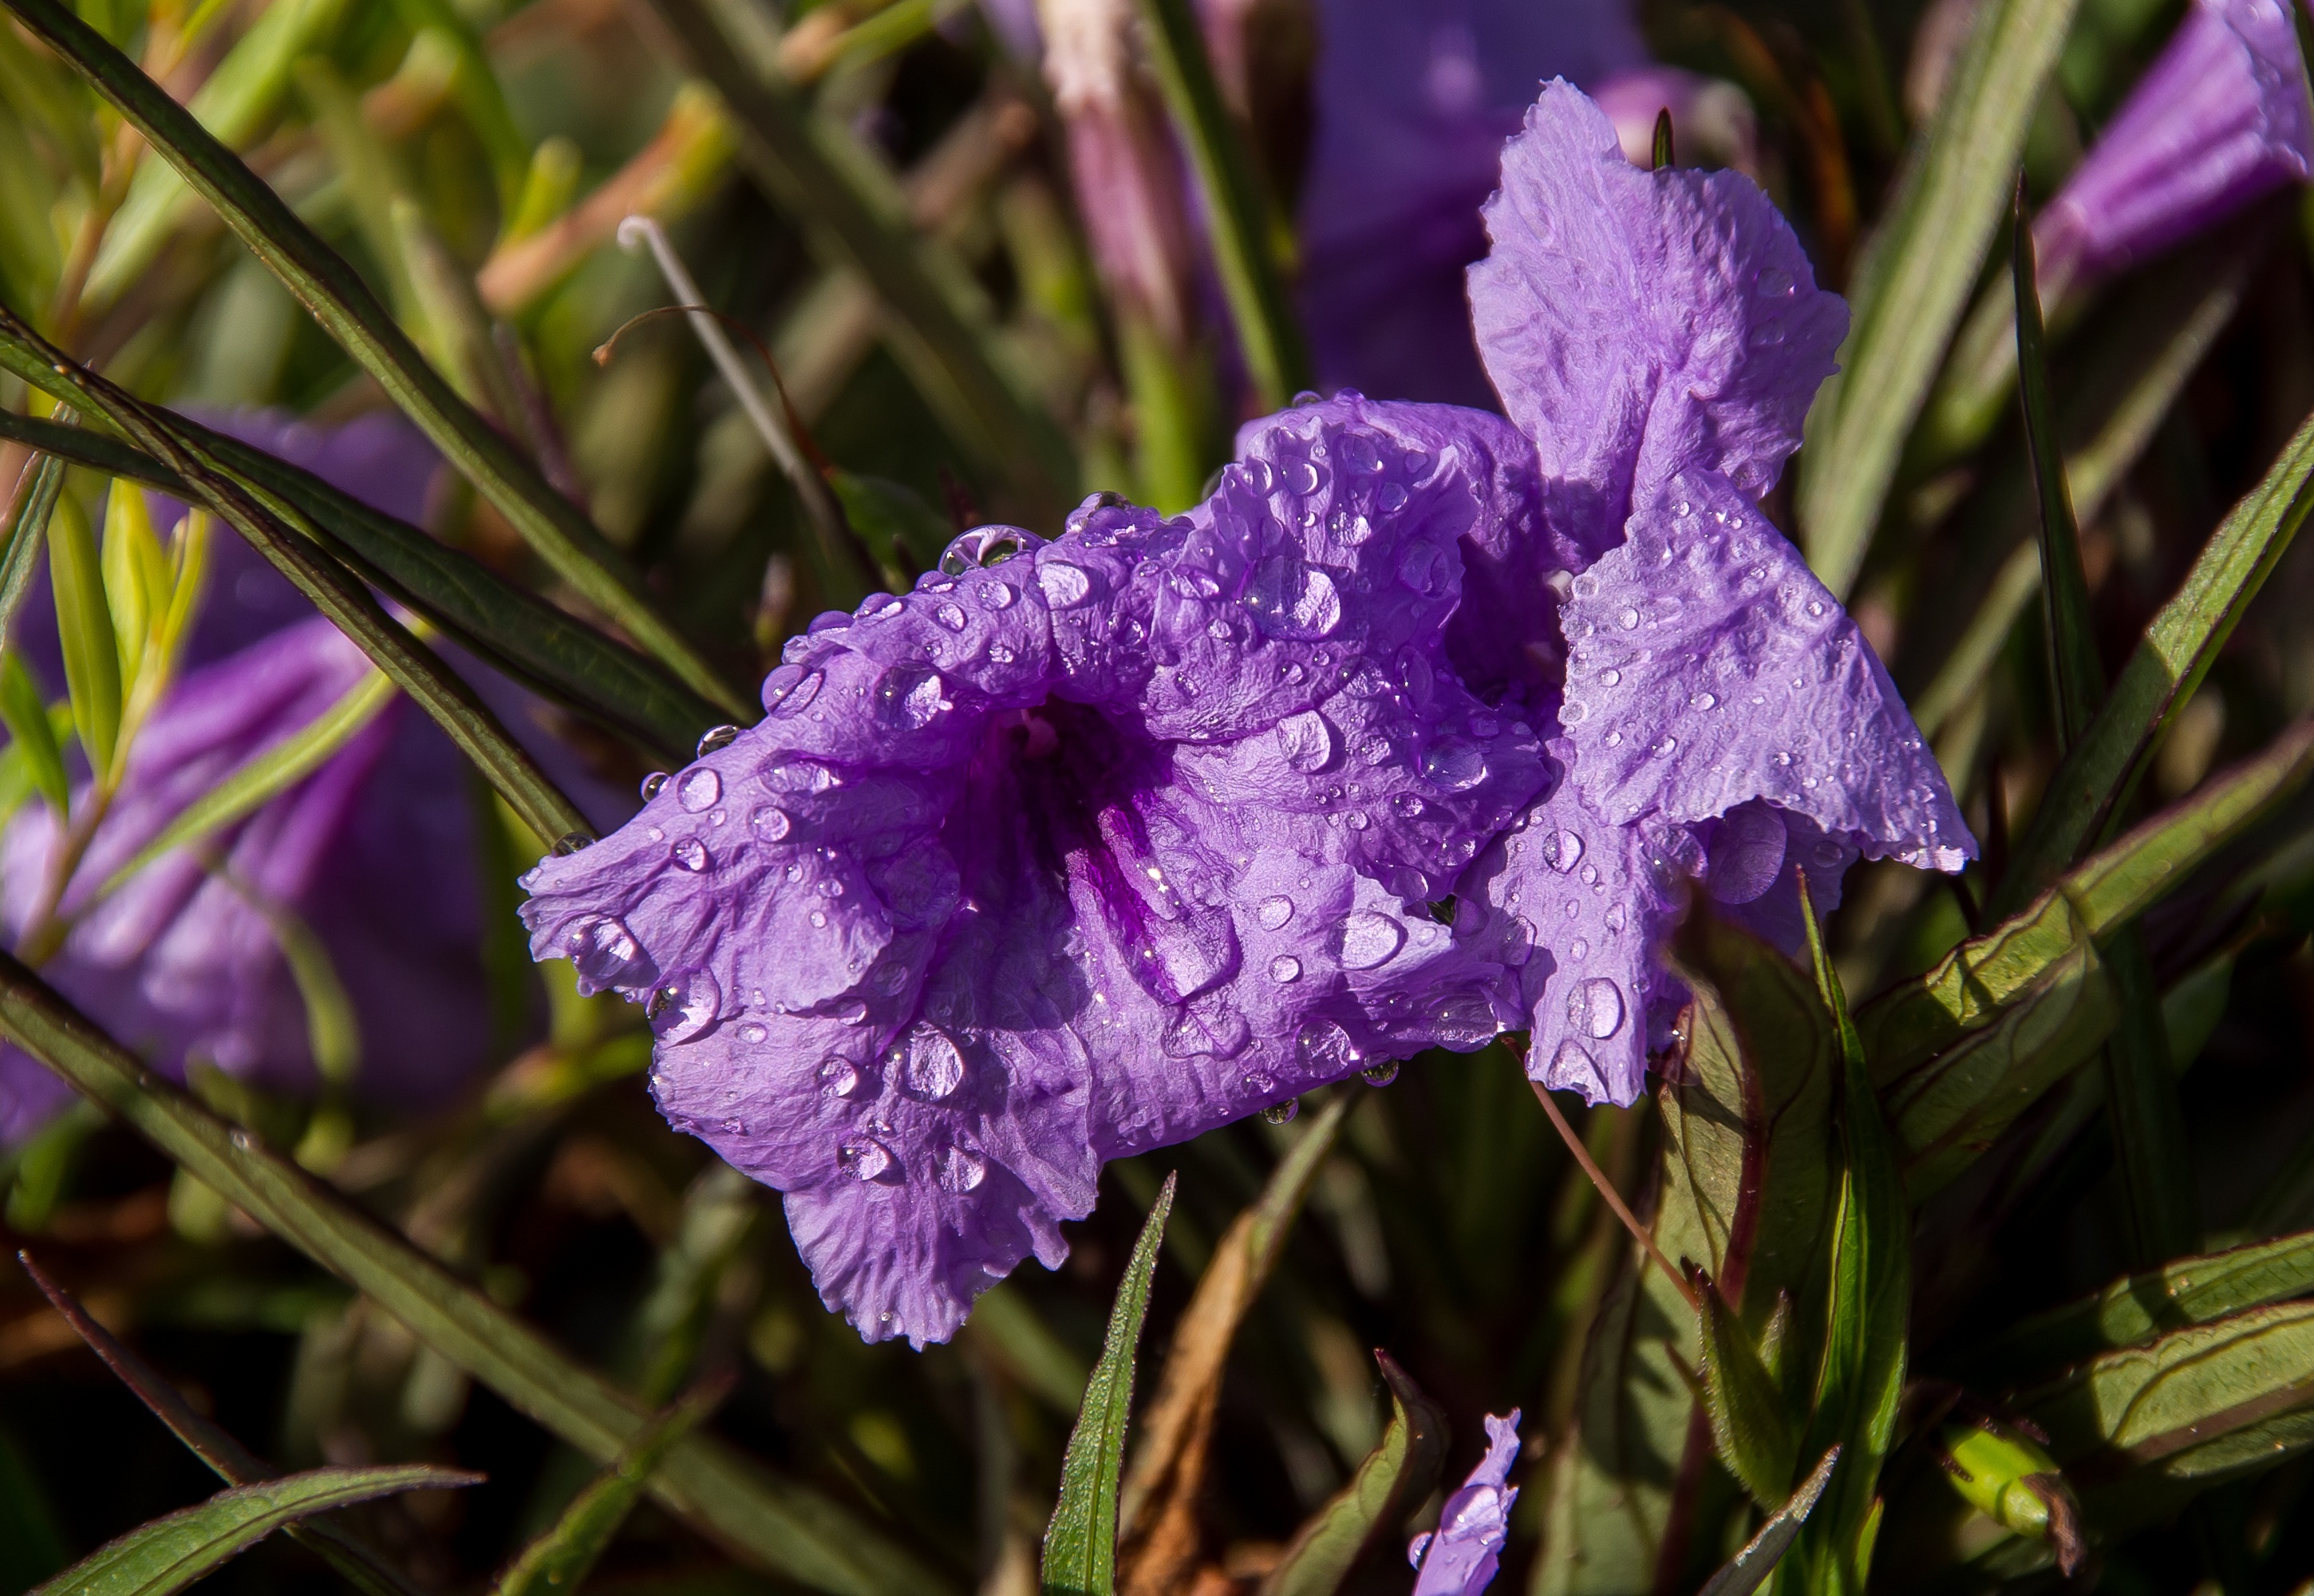
blossom, plant, flower, purple, raindrop, wet, herb, colourful, botany, garden, flora, wildflower, flowers, sunny, shrub, bright, blooms, dianthus, macro photography, flowering plant, land plant